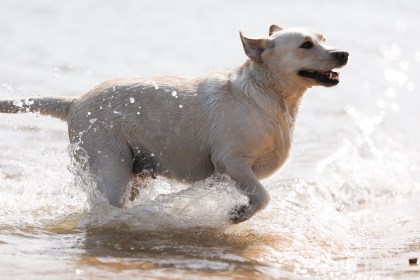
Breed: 3580-n000122-Labrador_retriever